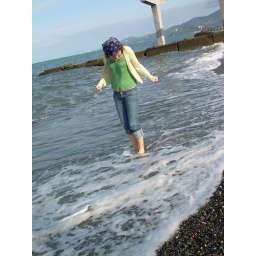
walking in water